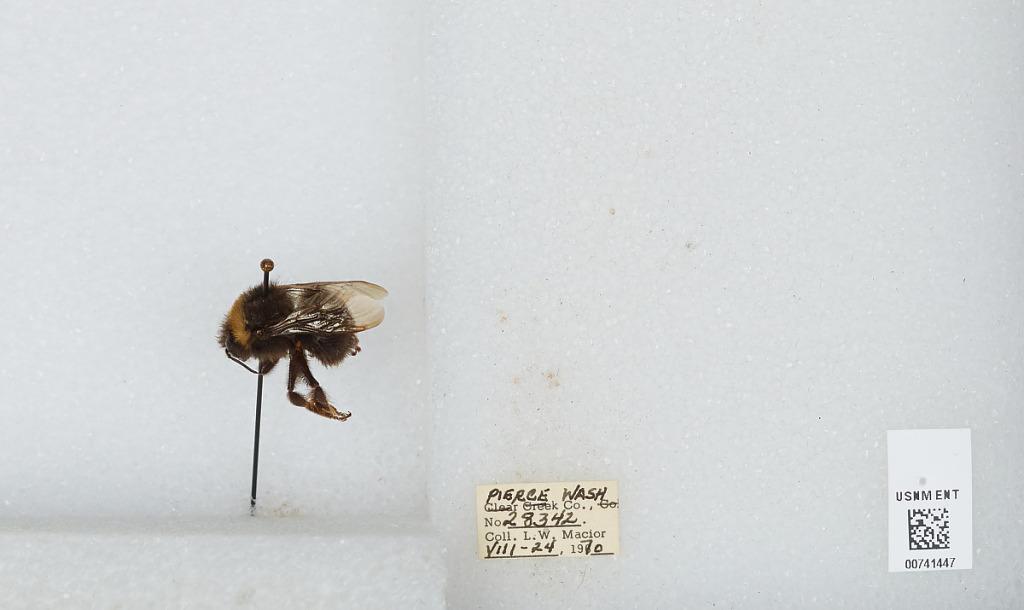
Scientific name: Bombus (Bombus) occidentalis Greene
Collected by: L. Macior
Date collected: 1970-8-24
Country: United States
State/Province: Washington
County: Pierce
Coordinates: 47.05, -122.12